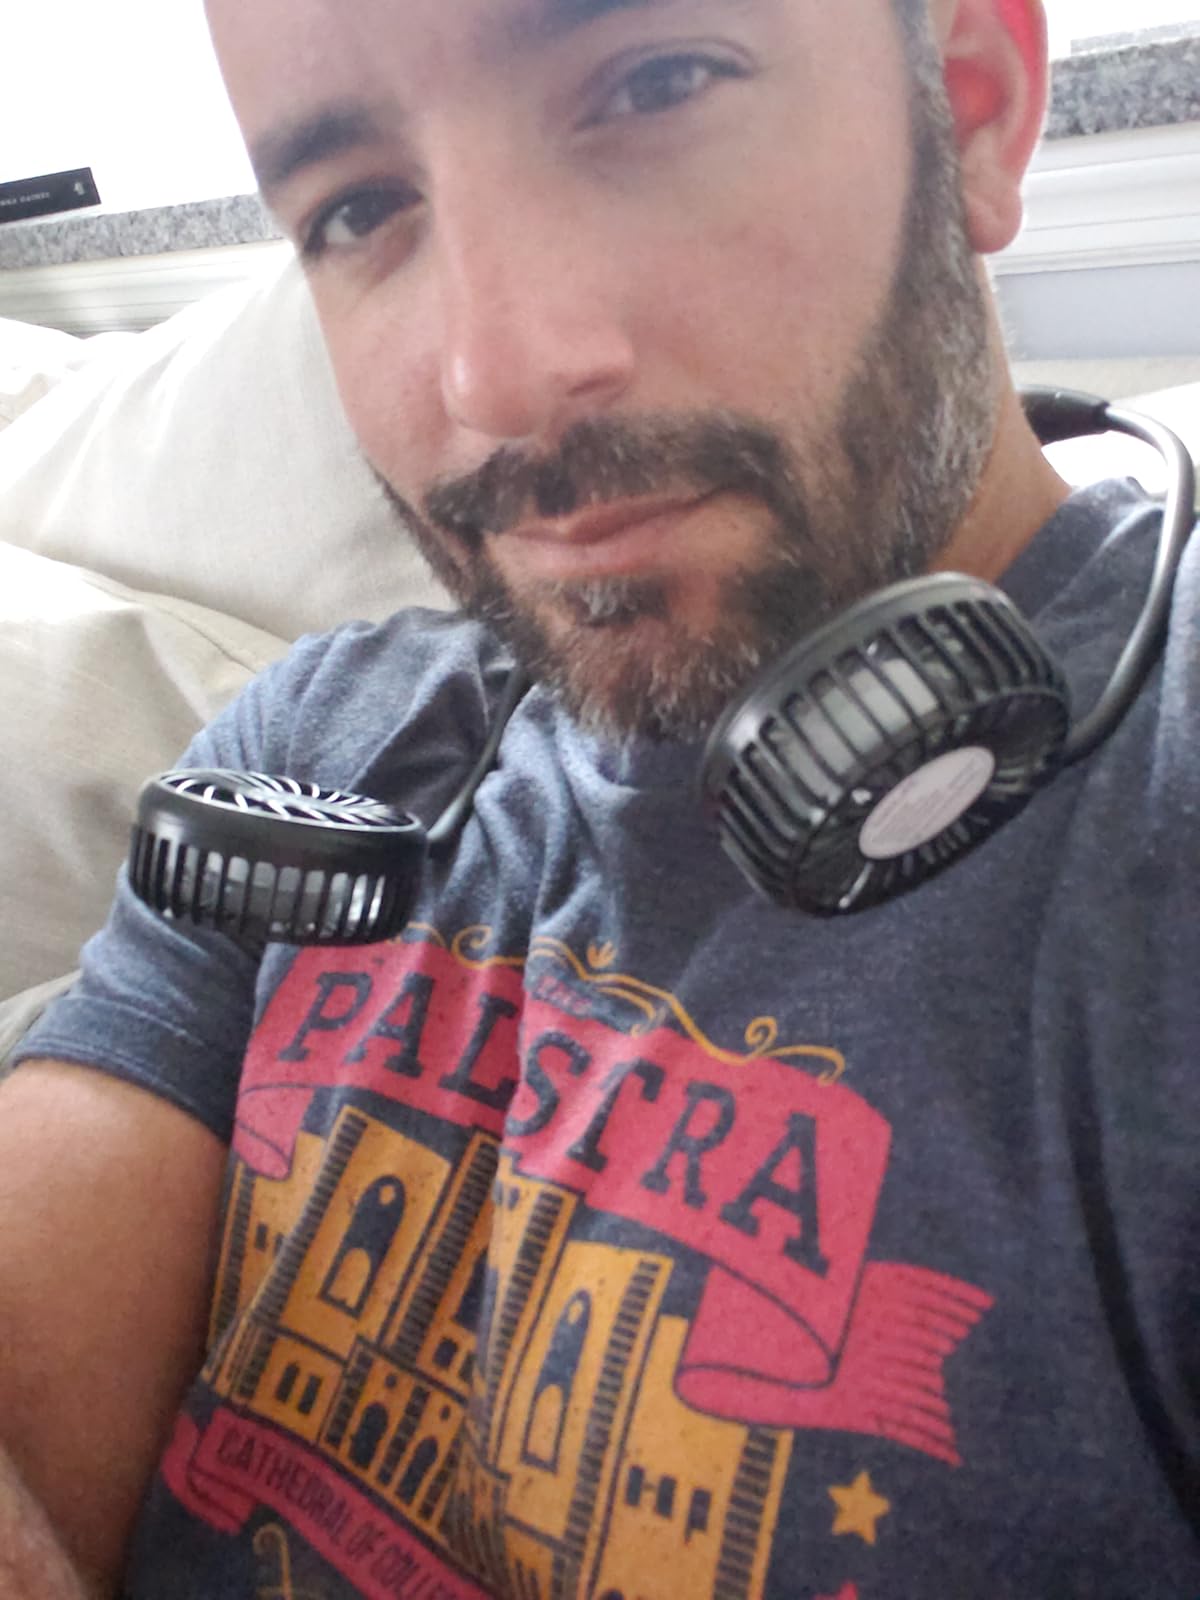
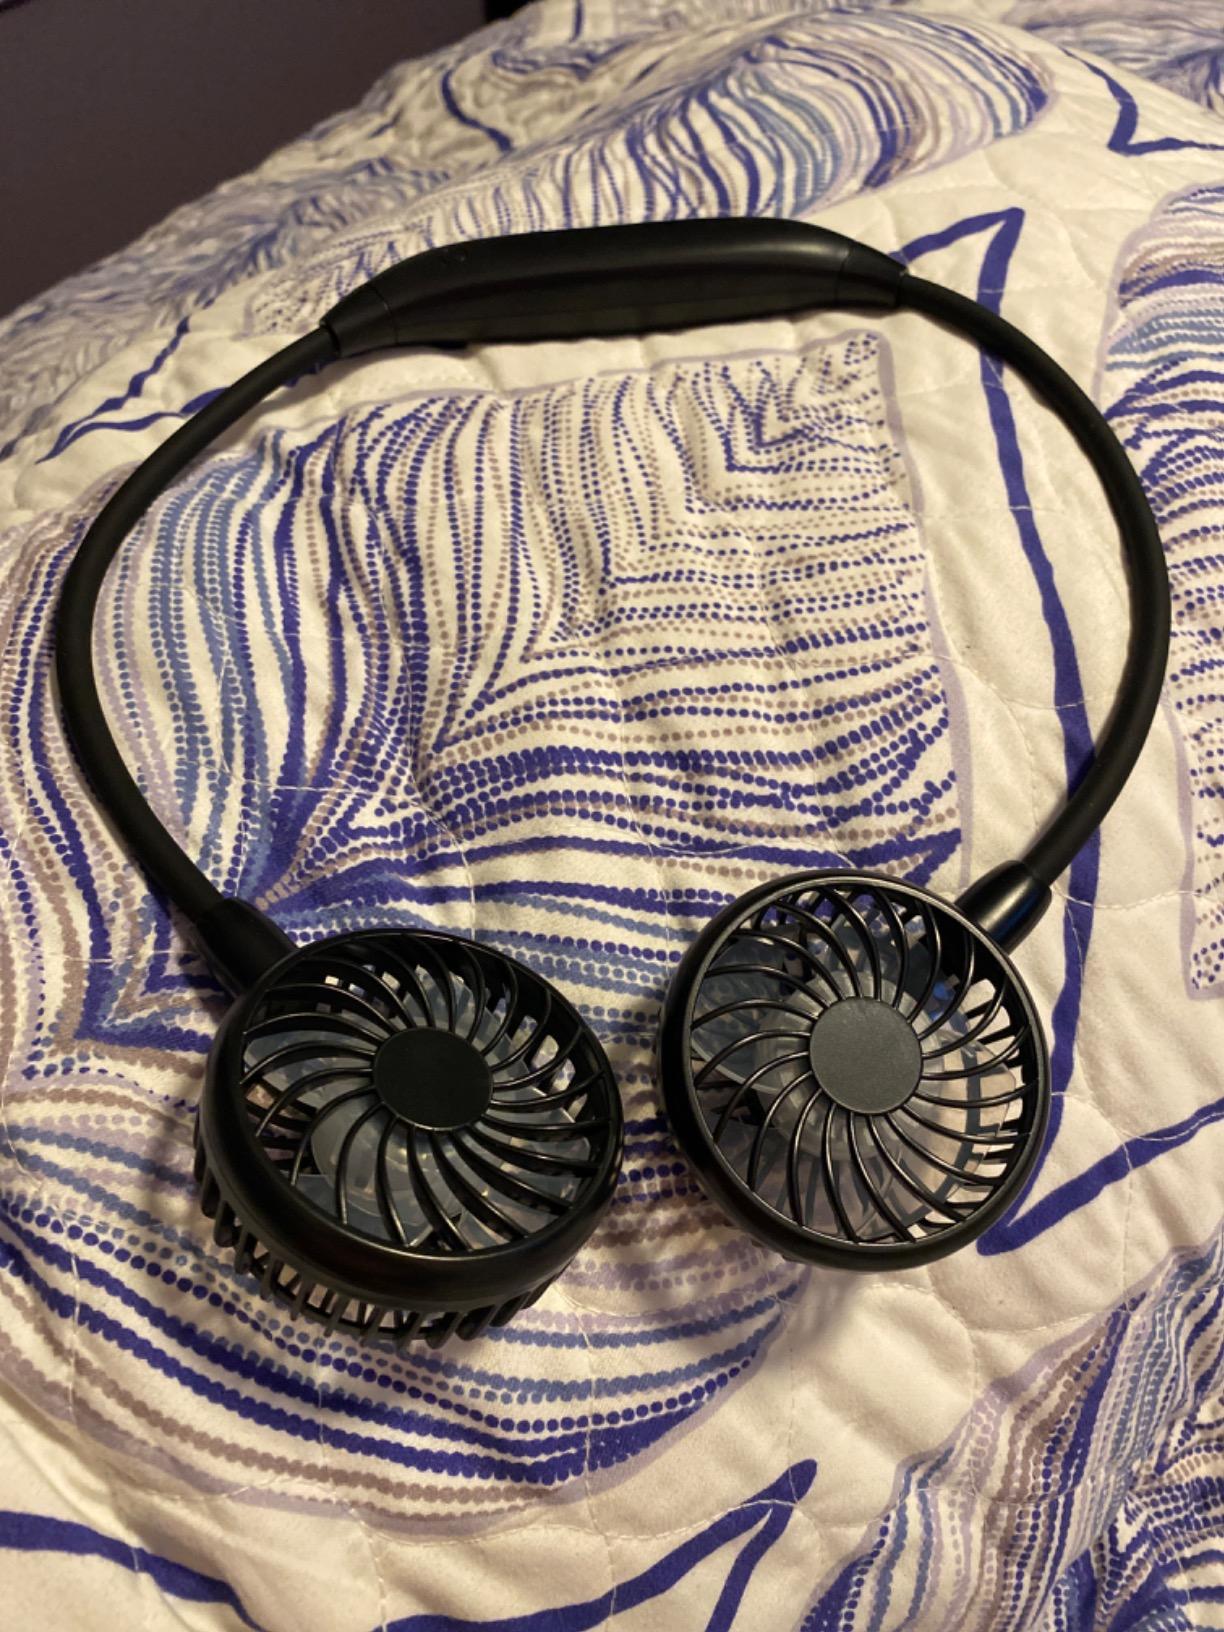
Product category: fan
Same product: yes